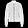
Label: Coat